Frank Spooner Churchill

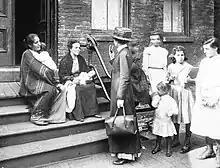
A nurse of the Infant Welfare Society of Chicago talks with mothers of infants in 1911.

Churchill established the first infant's clinic at Children's Memorial Hospital and was an advocate of breast feeding but believed that the milk could be spoiled if it was taken at the wrong frequency or if the mother was nervous or anxious, rendering her "utterly unfit to serve the purpose of a cow". Also an advocate of modified cow's milk (formula milk), he concluded that modified milk could only be afforded by an elite few but was beneficial as it was more closer to breast milk than the alternatives.